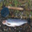
Label: trout